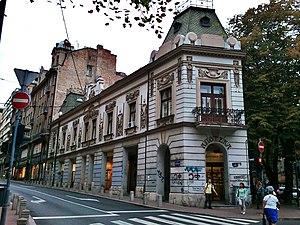
Cet article recense les monuments culturels du district de la Ville de Belgrade en Serbie.
Les monuments culturels protégés constituent une catégorie de monuments de Serbie inscrits sur une liste de monuments bénéficiant de la protection de l'État. Il s'agit d'une troisième catégorie de monuments protégés classés, par leur importance, après les monuments culturels d'importance exceptionnelle et les monuments culturels de grande importance.
La maison de Jovan Smederevac est située à Belgrade, la capitale de la Serbie, dans la municipalité urbaine de Stari grad. Construite en 1901, elle est inscrite sur la liste des biens culturels de la ville de Belgrade.